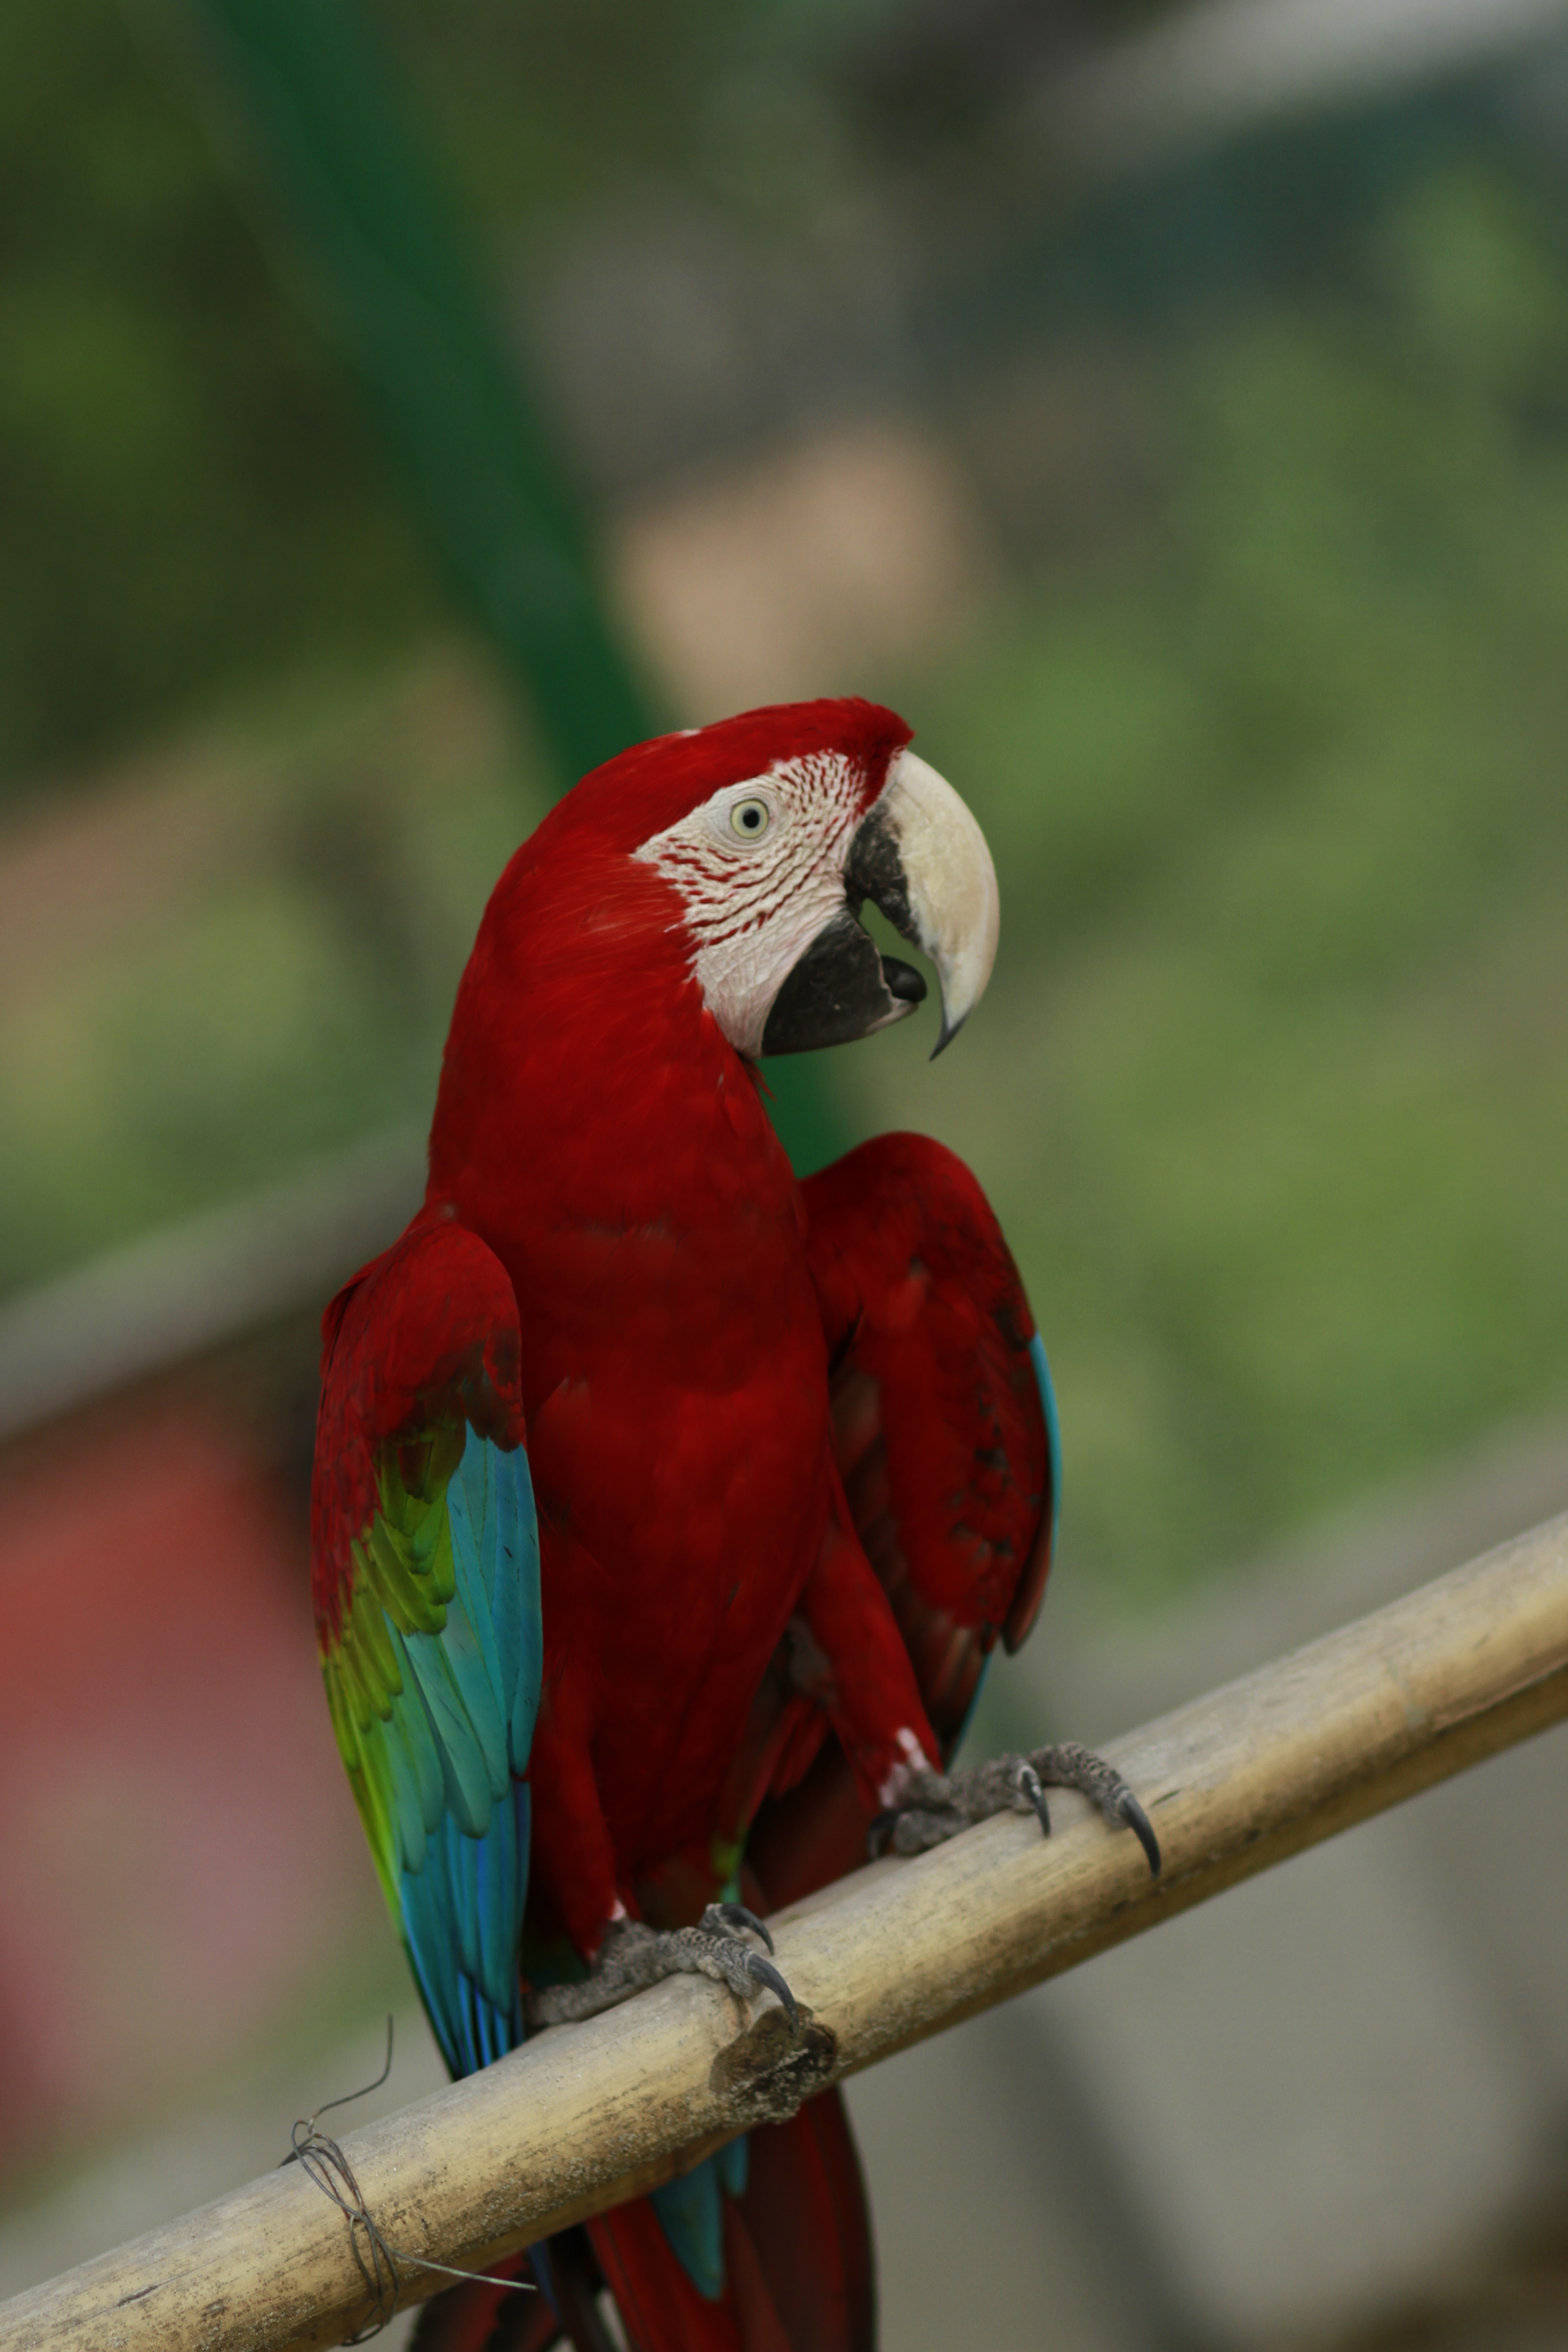
bird, wing, white, wildlife, red, beak, colorful, yellow, fauna, macau, lorikeet, macaw, vertebrate, parrot, macao